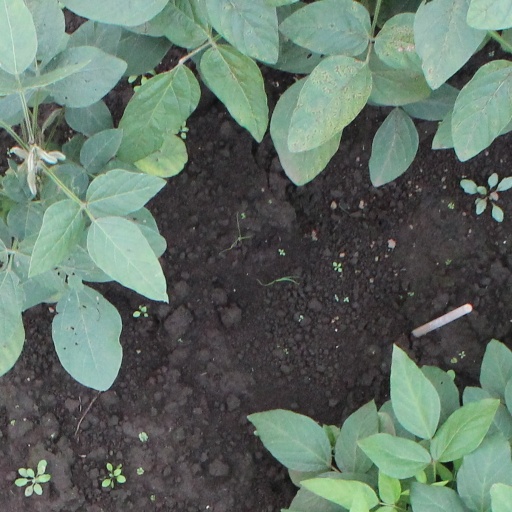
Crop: soybean